Cyclones Vardah and ARB 02

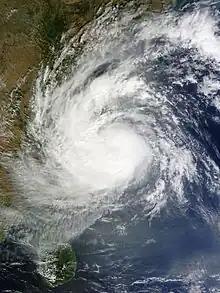
Vardah near peak intensity on 11 December

Very Severe Cyclonic Storm Vardah was the fourth cyclonic storm, as well as the most intense tropical cyclone of the 2016 North Indian Ocean cyclone season. The remnants of the system later regenerated into Depression ARB 02 in the Arabian Sea. The system struck the Andaman and Nicobar Islands, as well as South India, before later affecting Somalia.